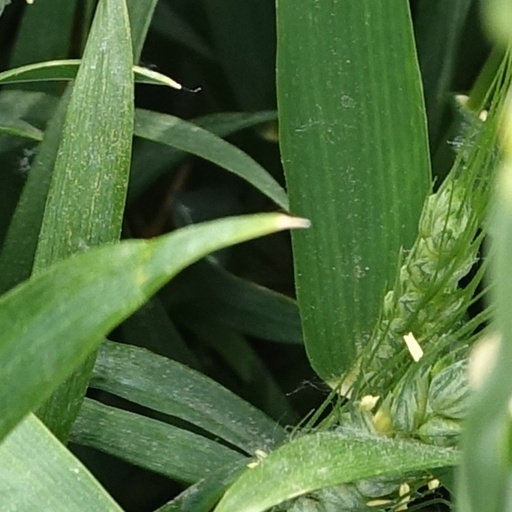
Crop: wheat